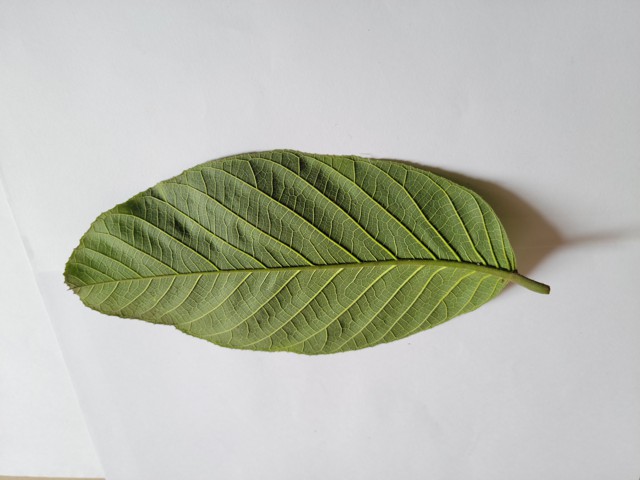
Plant: chapalish